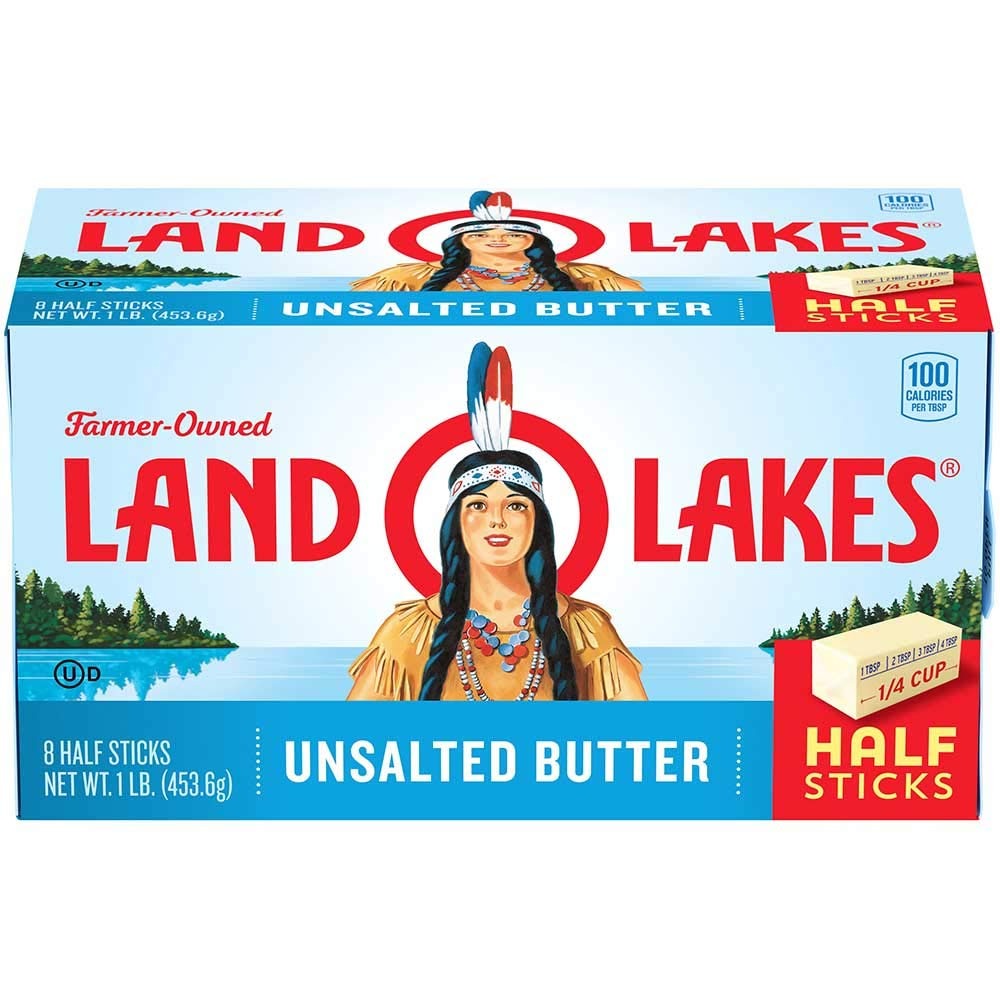
Item Name: Land O Lakes Half stick Unsalted Butter, 1 Pound -- 12 per case.
Value: 192.0
Unit: Ounce

Price: 5.22